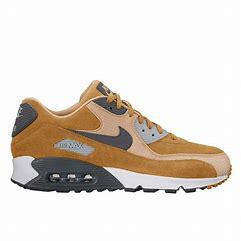
Brand: Nike
Model: Air Max 90 Sale